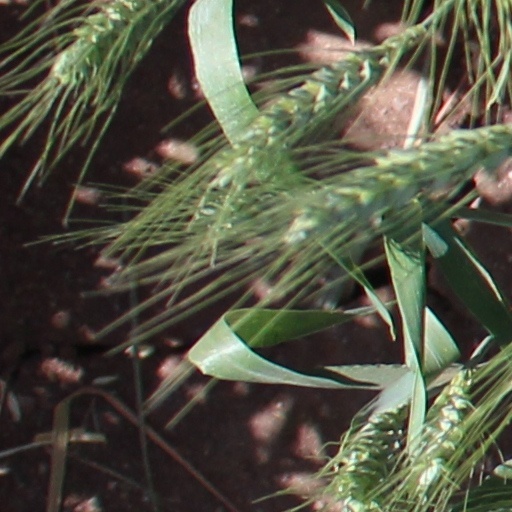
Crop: wheat